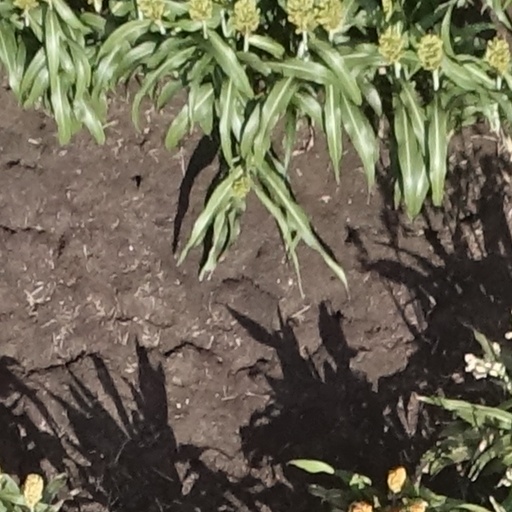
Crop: sorghum